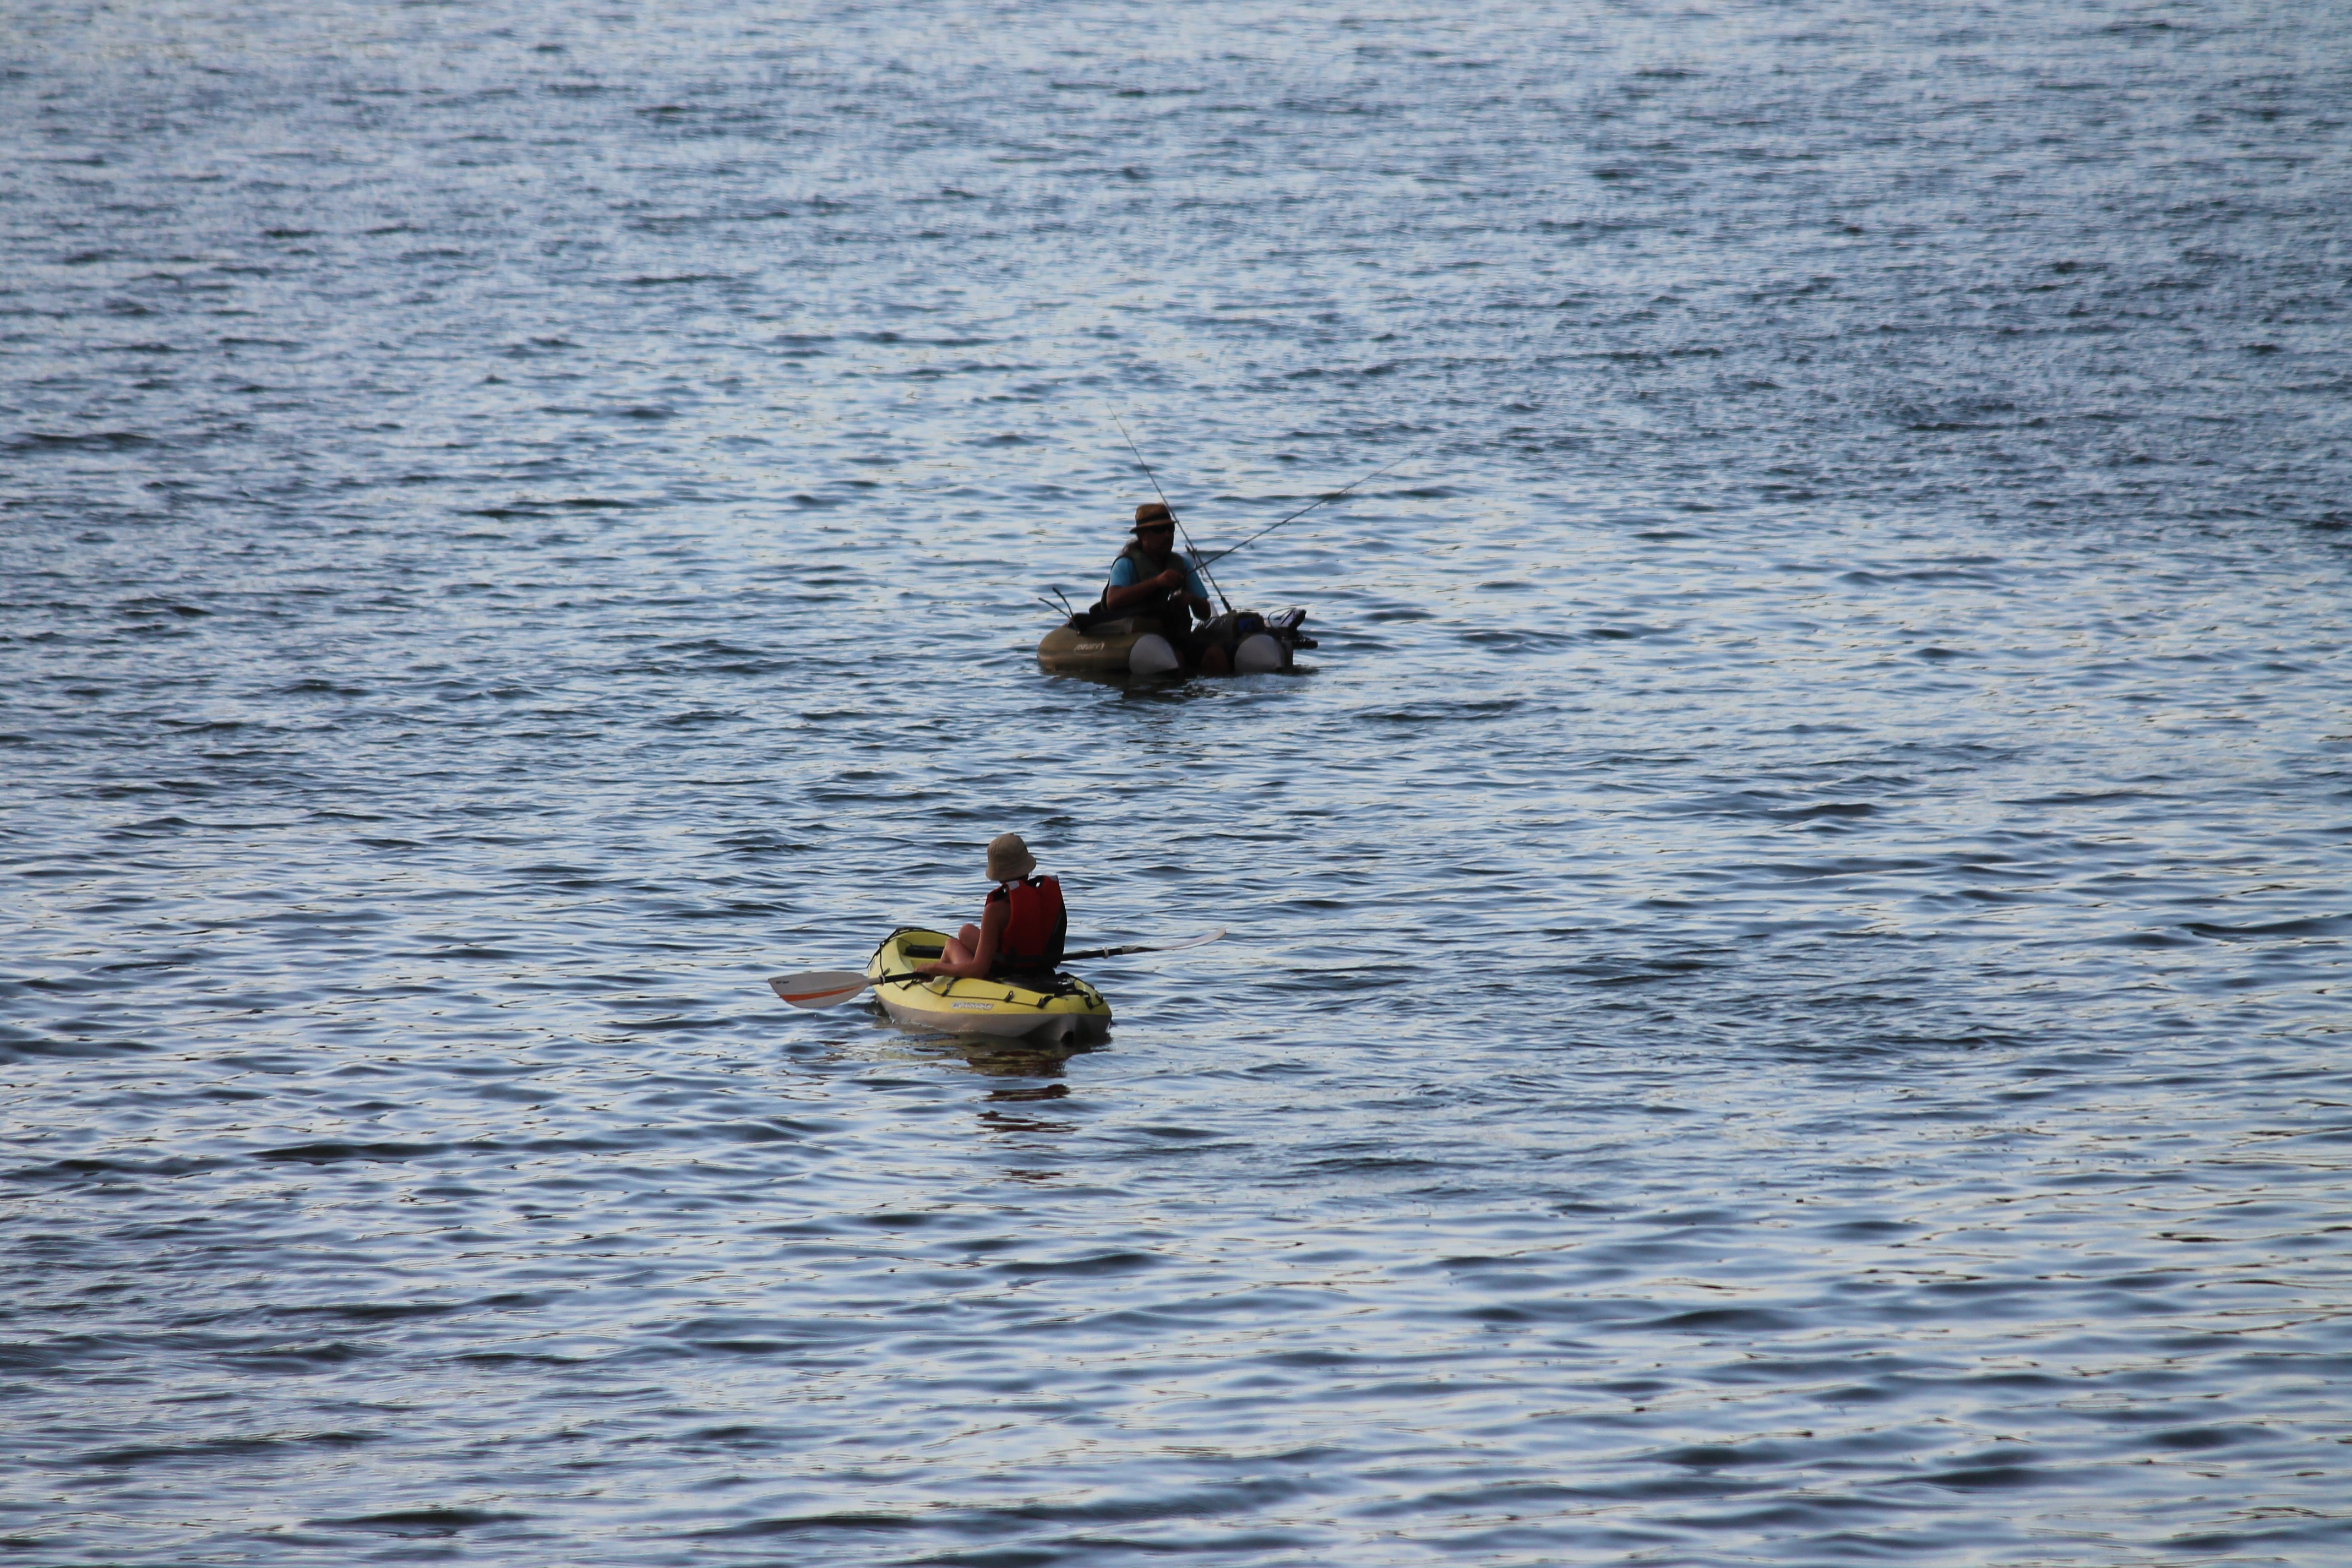
sea, water, bird, sport, boat, adventure, river, vehicle, fishing, kayak, duck, boating, watercraft, rowing, risk, vest